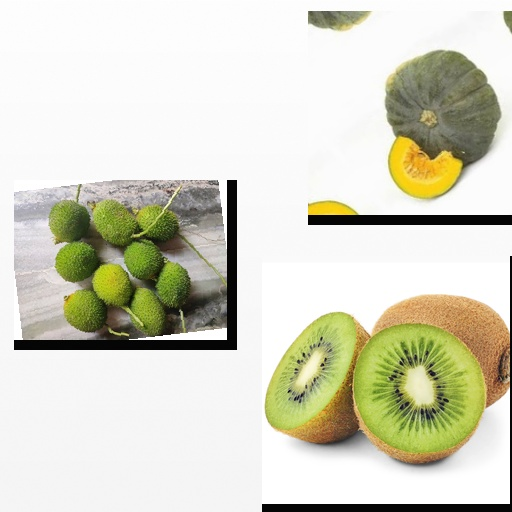
Food items: pumpkin, kiwi, spiny_gourd